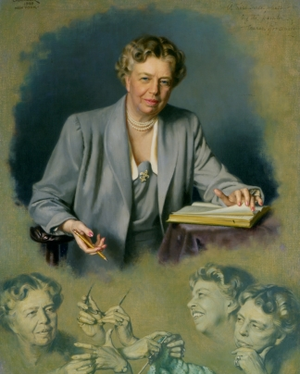
Le portrait officiel du président des États-Unis est un portrait du président des États-Unis réalisé après son mandat. Cette tradition commence avec le portrait de George Washington par Gilbert Stuart. Ils sont accrochés dans la Maison-Blanche, à Washington, D.C..